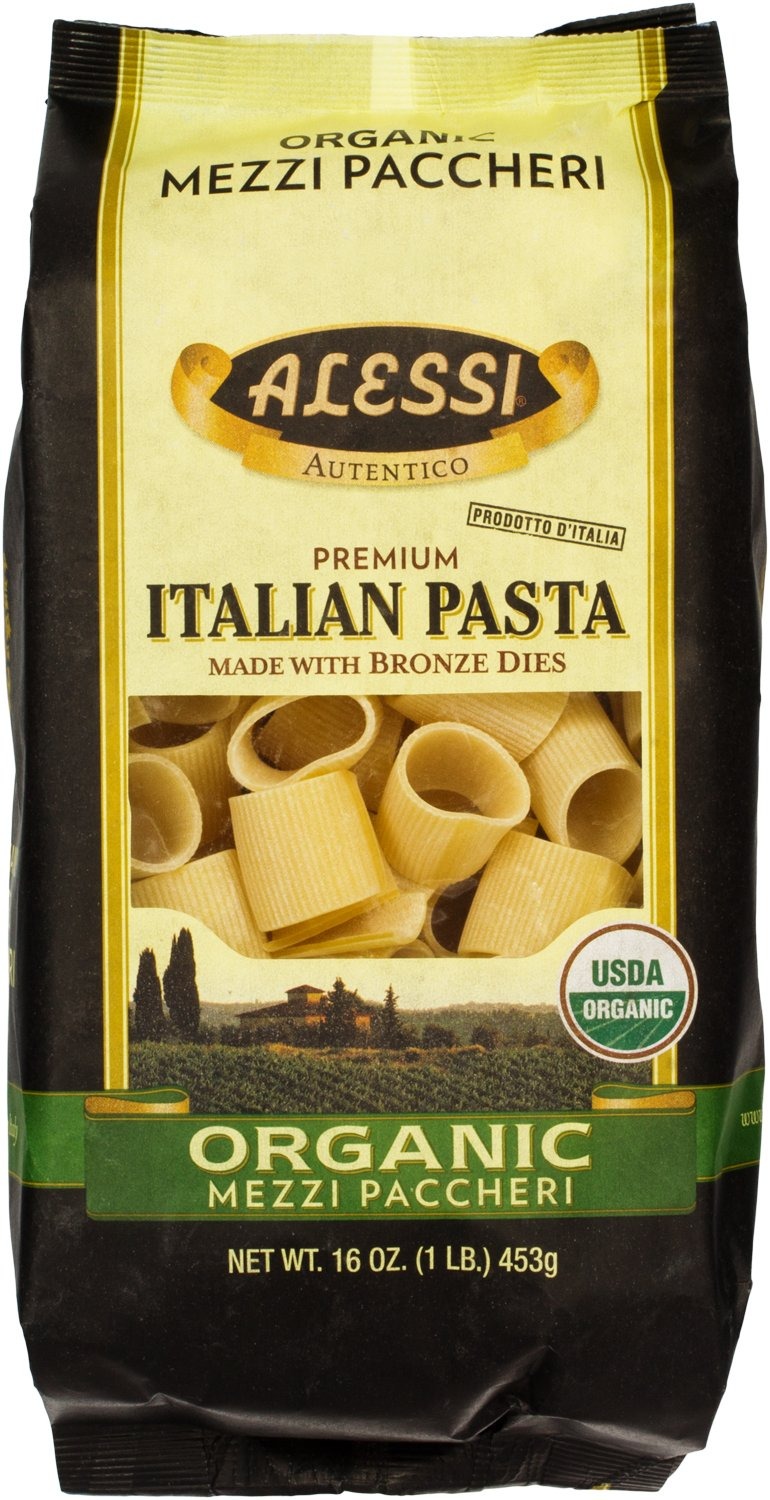
Item Name: Alessi Italian Organic Mezzi Paccheri, 1 Pound (Pack of 12)
Bullet Point 1: Alessi Organic Mezzi Paccheri is made with wheat grown in the heartland of Italy
Bullet Point 2: Combining these grains with only spring water and using centuries old bronze dies result in the highest quality of pasta in Italy
Bullet Point 3: Mezzi Paccheri is a perfect pasta for thicker, meaty sauces or vegetables
Bullet Point 4: The texture created by the bronze dies allows for the sauce to better adhere to the pasta
Bullet Point 5: 7g protein per serving
Value: 192.0
Unit: Ounce

Price: 52.76